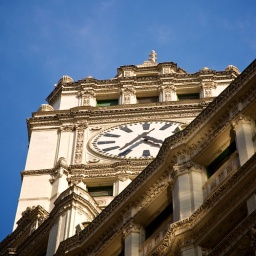
The clock tower of the Famous Wrigley Building in Chicago. D90_01134